Jalisco

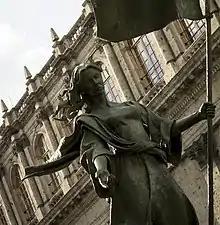
Monument to Beatriz Hernández, a Spanish settler who helped establish the city of Guadalajara in 1542.

Over its history, the Jalisco area has been occupied by a variety of ethnicities including the Bapames, Caxcans, Cocas, Guachichiles, Huichols, Cuyutecos, Otomis, Nahuas, Tecuexes, Tepehuans, Tecos, Purépecha, Pinomes, Tzaultecas and Xilotlantzingas. Some writers have also mentioned groups such as the Pinos, Otontlatolis, Amultecas, Coras, Xiximes, Tecuares, Tecoxines and Tecualmes. When the Spanish arrived the main ethnic groups were the Cazcanes, who inhabited the northern regions near Teocalteche and the Lagos de Morenos, and the Huichols, who inhabited the northwest near Huejúcar and Colotlán. Other groups included the Guachichil in the Los Altos area, the Nahuatl speaking Cuyutecos in the west, the Tecuexes and Cocas near what is now Guadalajara, and the Guamares in the east near the Guanajuato border.